F. Josephine Stevenson

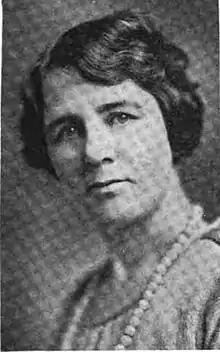
F. Josephine Stevenson

F. Josephine Stevenson was an early 20th-century female attorney and State Chairman of Uniform Laws of the National League of Women Voters (1920–21)